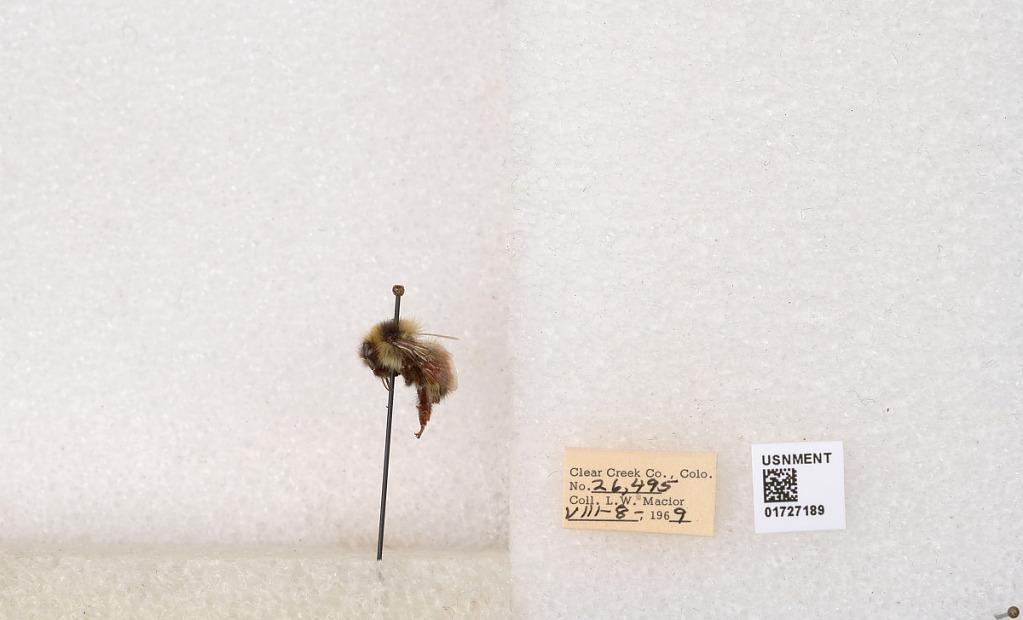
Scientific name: Bombus (Pyrobombus) sylvicola Kirby
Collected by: L. Macior
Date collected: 1969-8-8
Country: United States
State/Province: Colorado
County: Clear Creek
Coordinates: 39.7006, -105.694